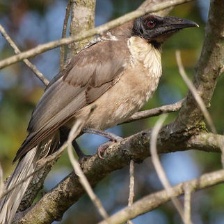
Species: NOISY FRIARBIRD
Scientific name: PHILEMON CORNICULATUS